Nathalie Armbruster

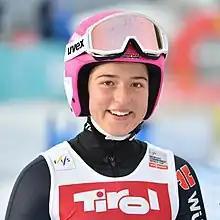
Nathalie Armbruster in Seefeld, 2023

Nathalie Armbruster (born 2 January 2006) is a German nordic combined skier.